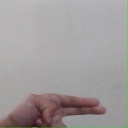
अक्षर: ह